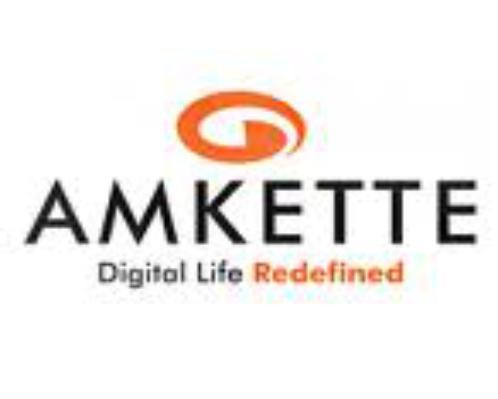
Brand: Amkette
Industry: Electronic